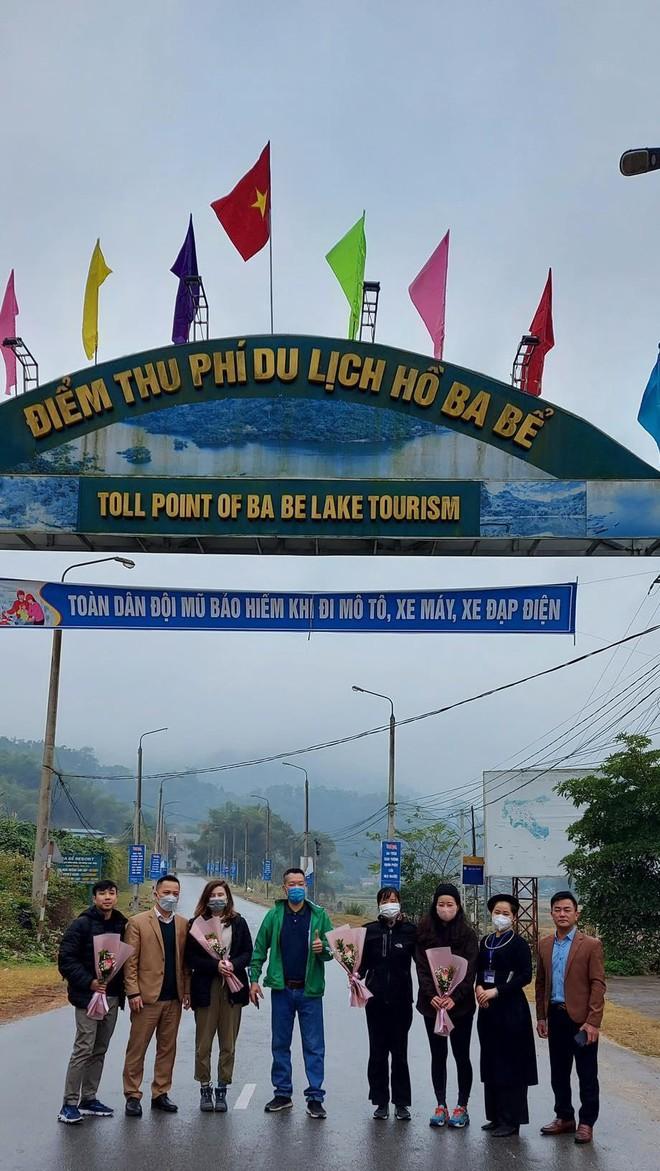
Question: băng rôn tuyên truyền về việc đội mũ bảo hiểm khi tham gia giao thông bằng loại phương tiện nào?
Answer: mô tô, xe máy và xe đạp điện